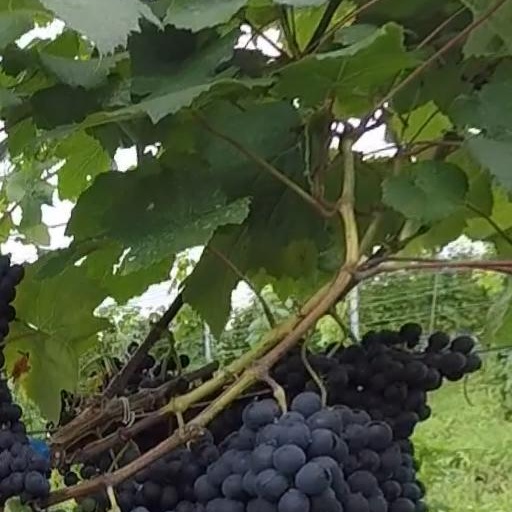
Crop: grape